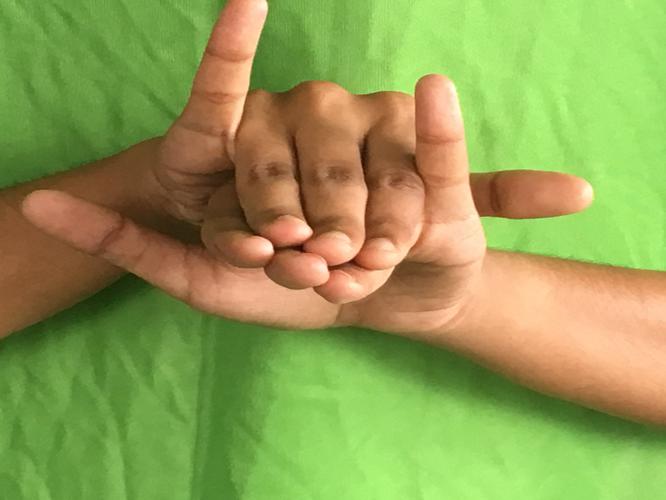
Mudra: Varaha
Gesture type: double_hand